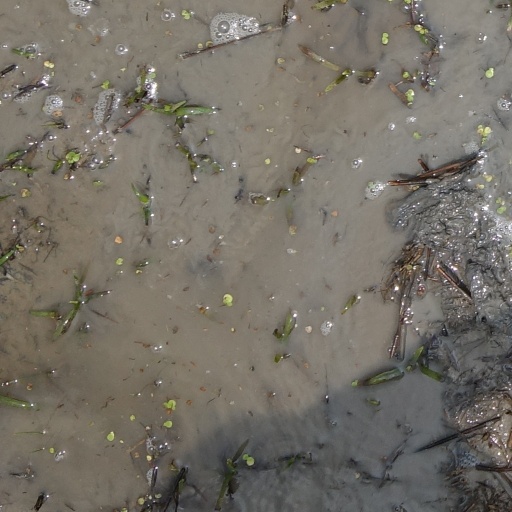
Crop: rice